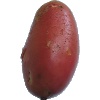
Label: Potato Red Washed 1